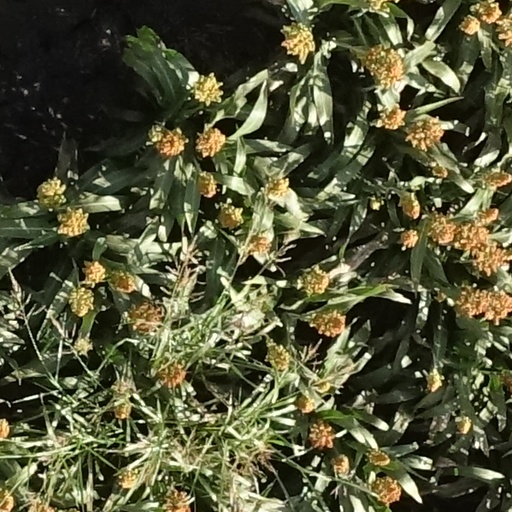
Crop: sorghum